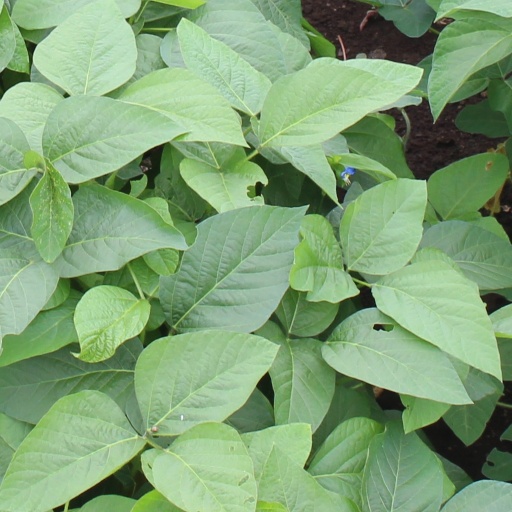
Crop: soybean